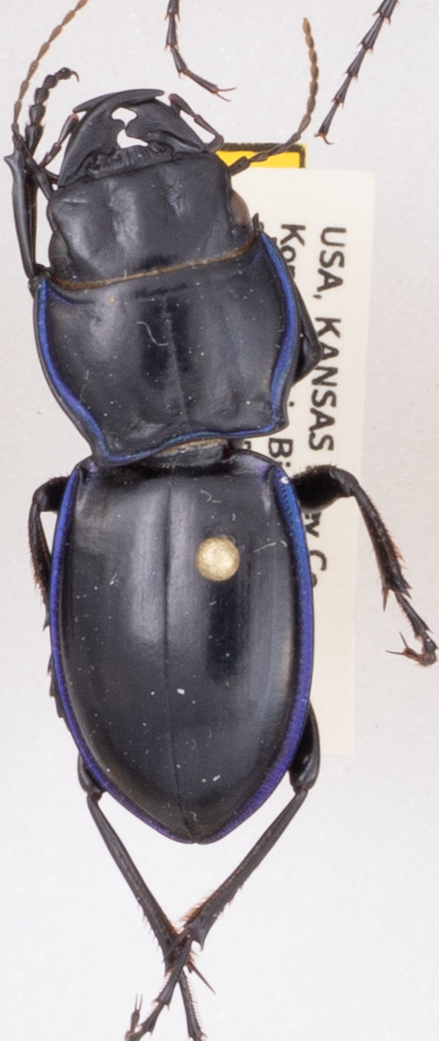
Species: Pasimachus elongatus
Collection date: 2019-06-17
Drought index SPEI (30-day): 0.746
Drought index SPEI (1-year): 1.69
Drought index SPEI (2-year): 0.26